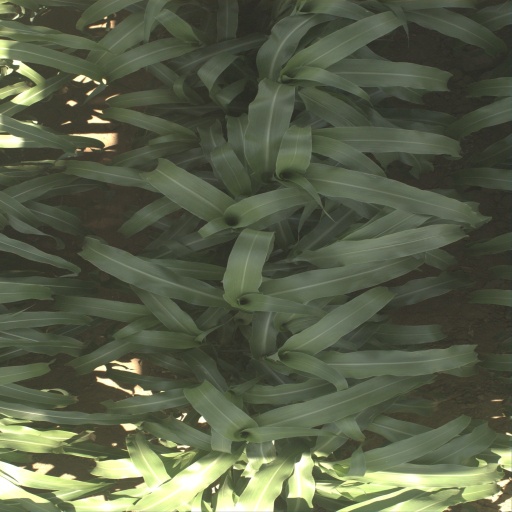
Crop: sorghum